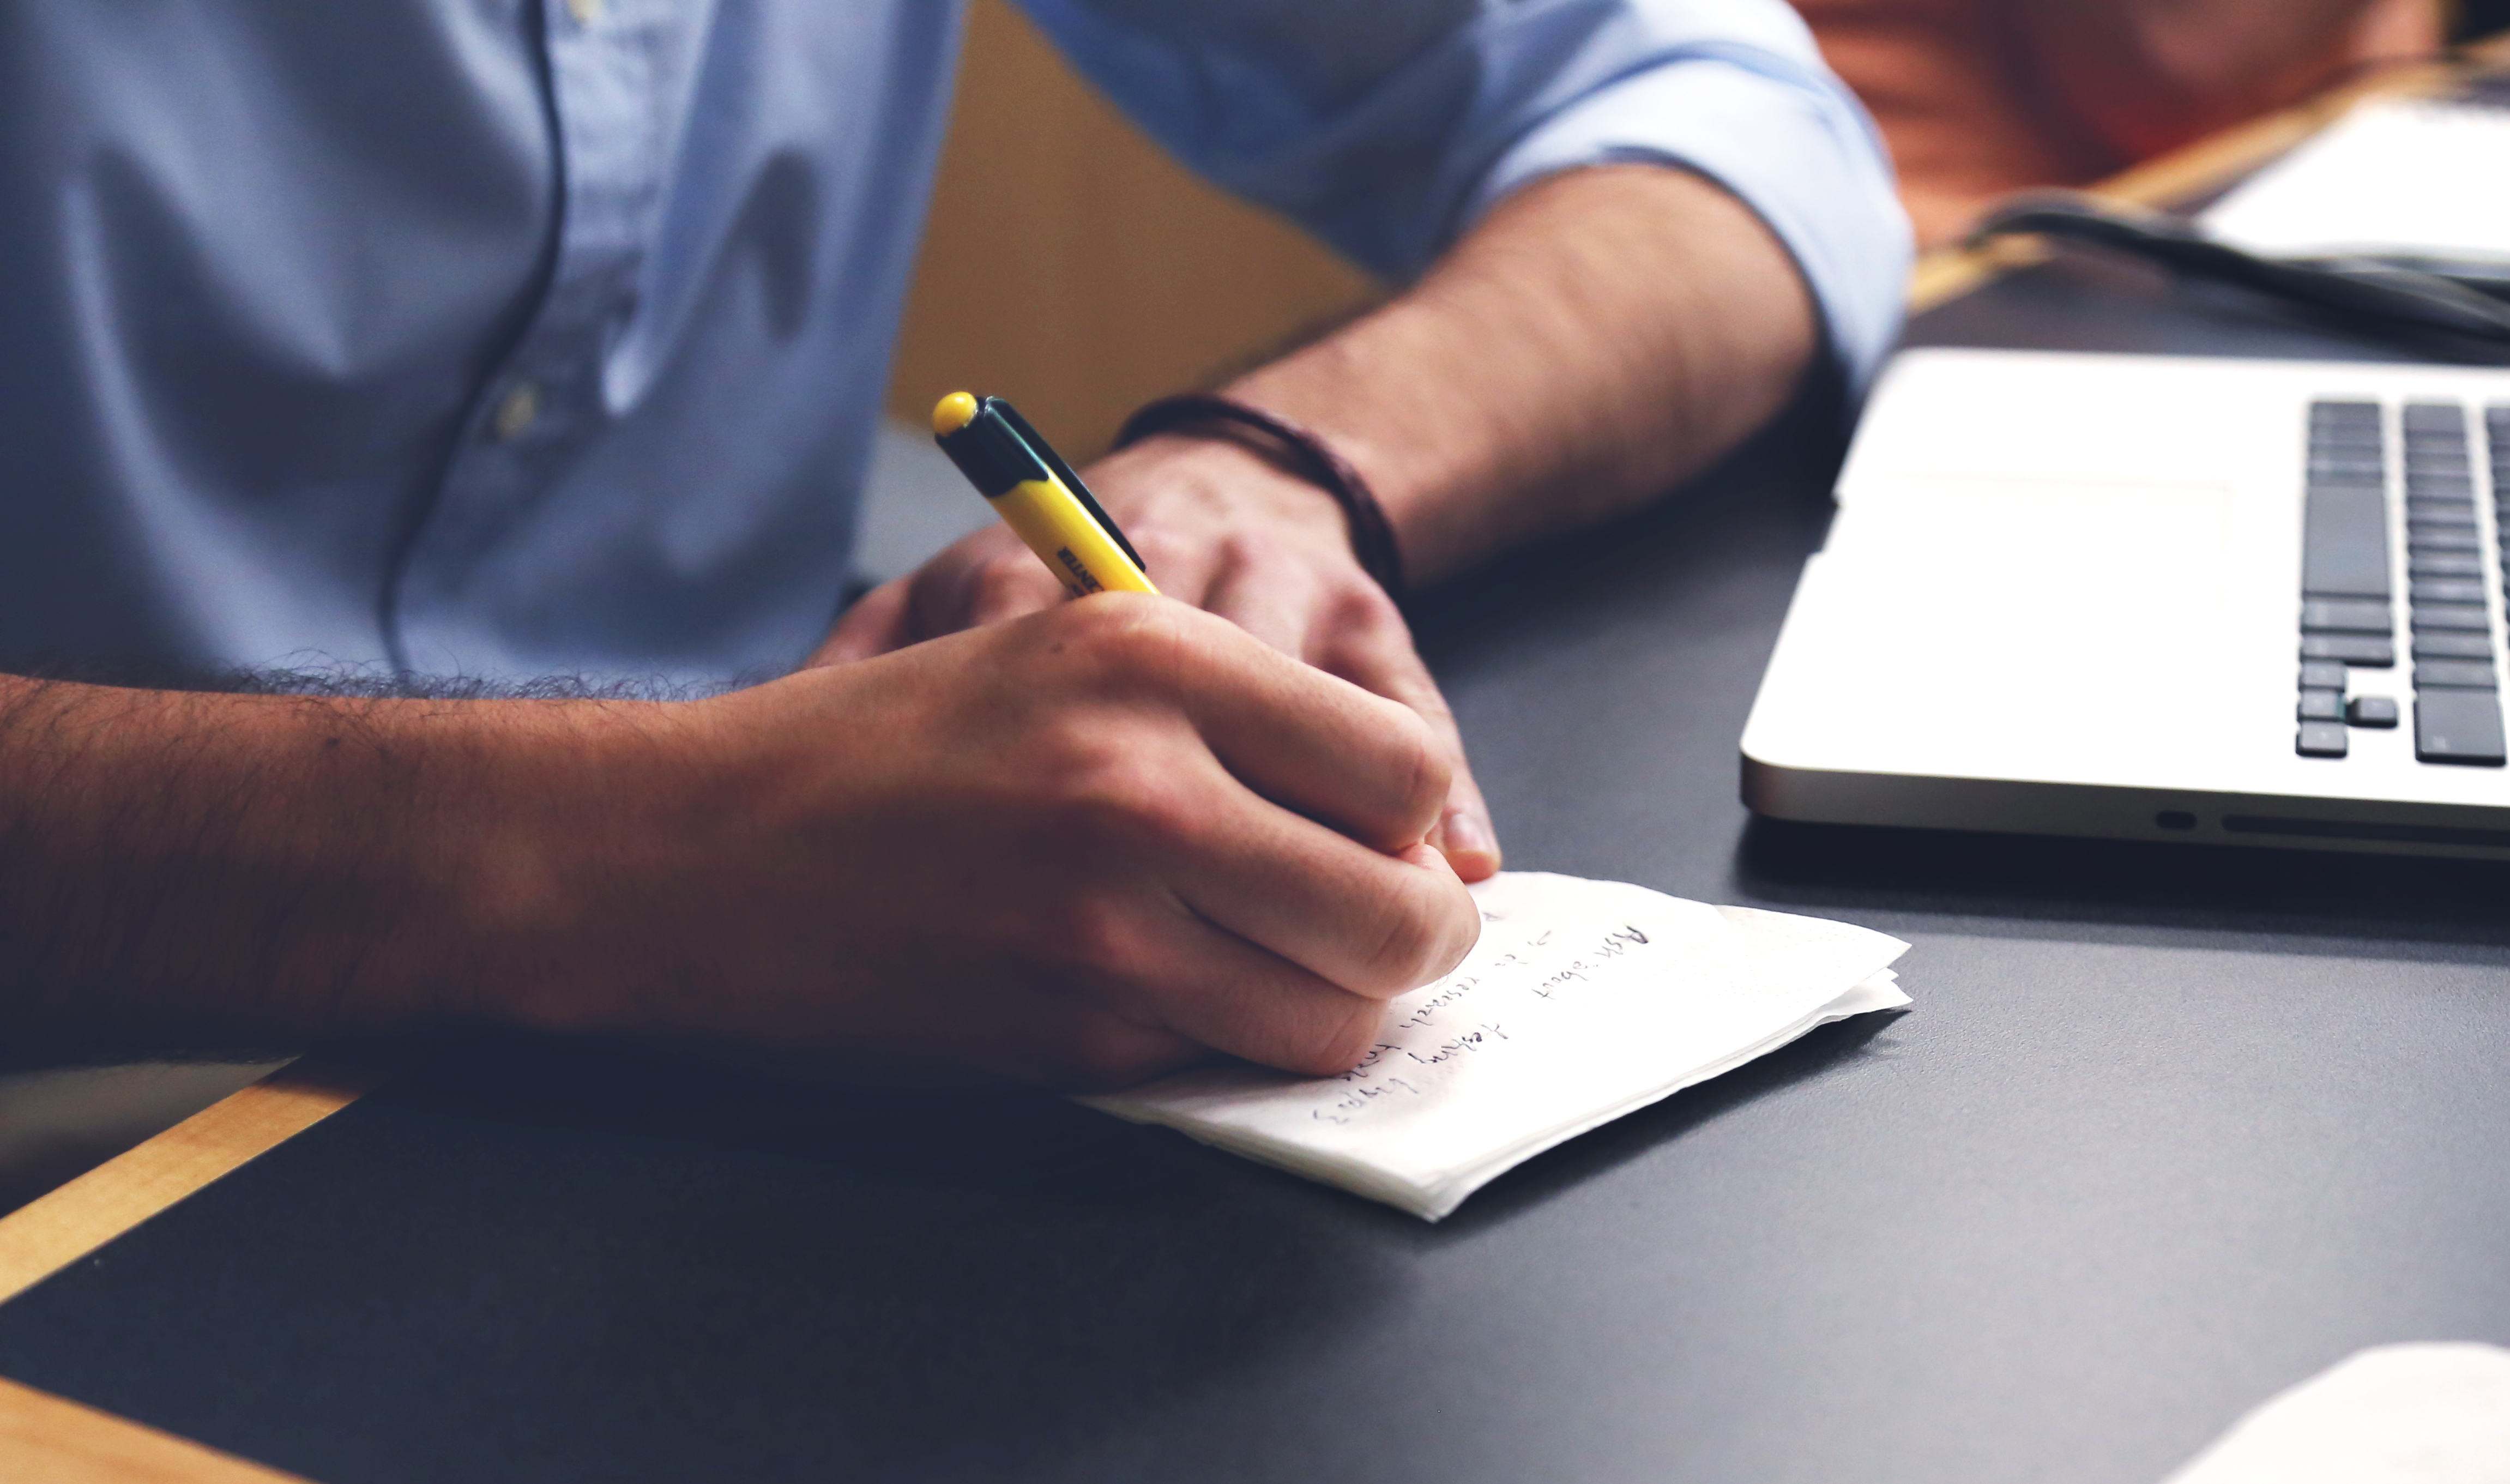
desk, notebook, writing, hand, working, pen, student, writer, write, cash, design, vision, university, studying, learning, class, document, idea, lecture, notes, check